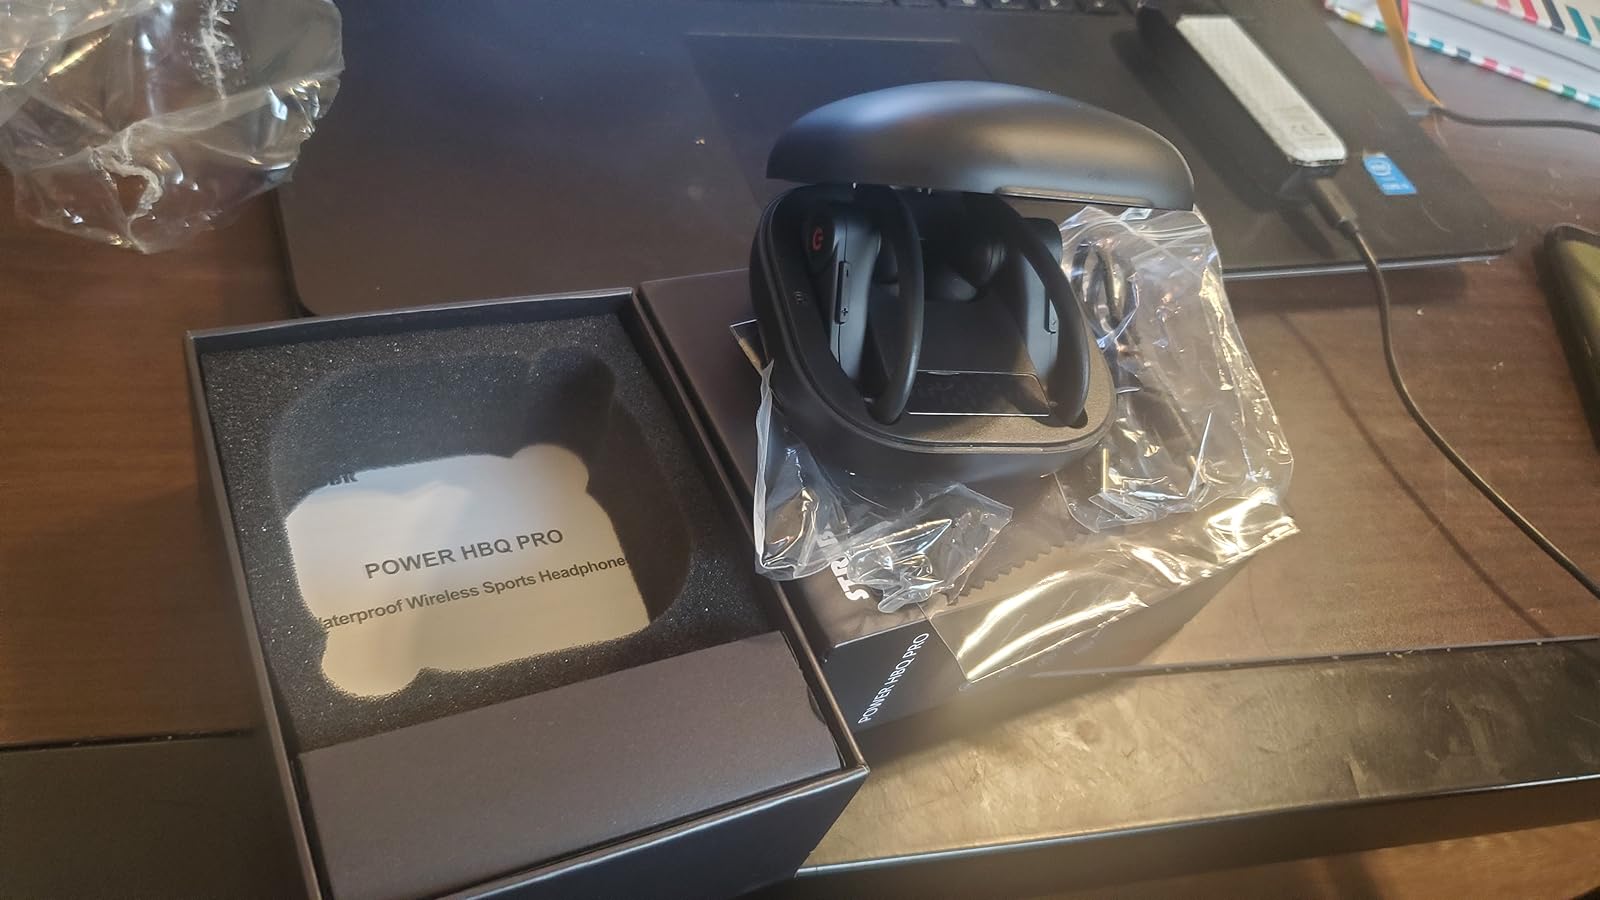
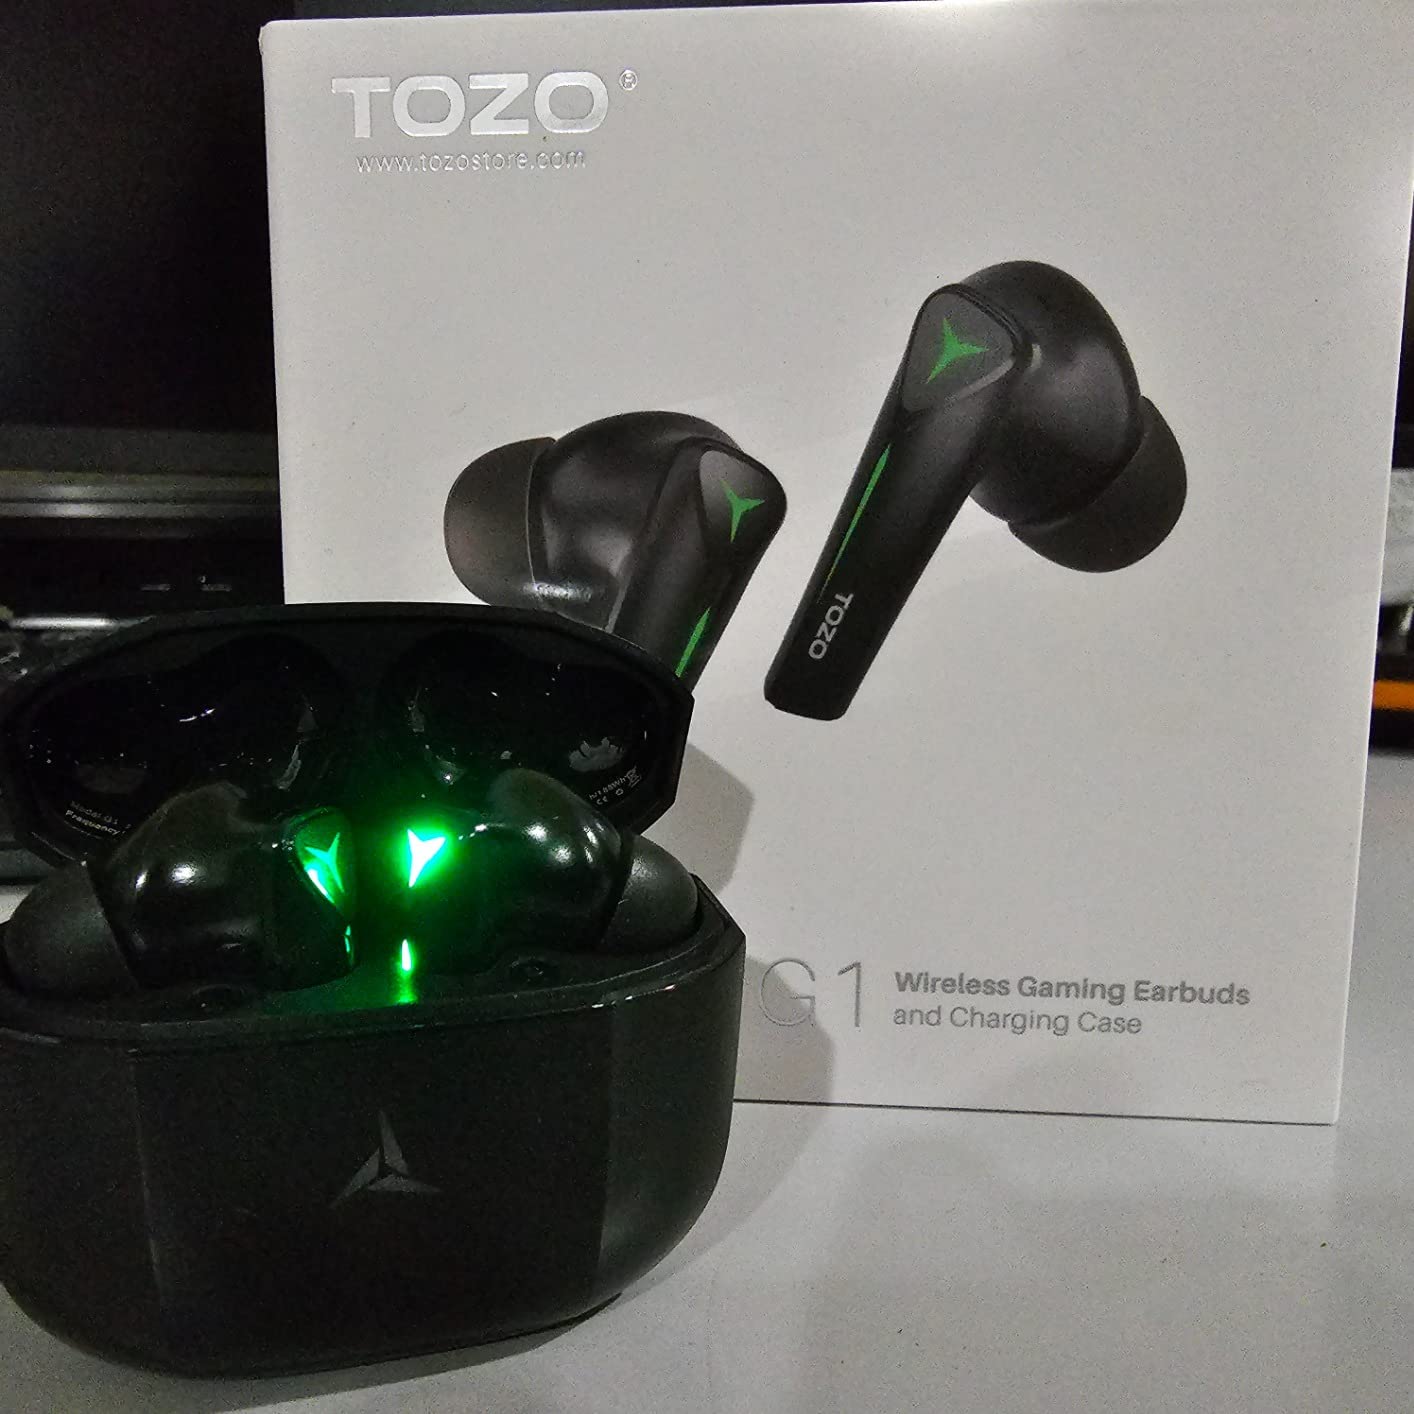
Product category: earbuds
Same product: no